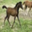
Label: horse